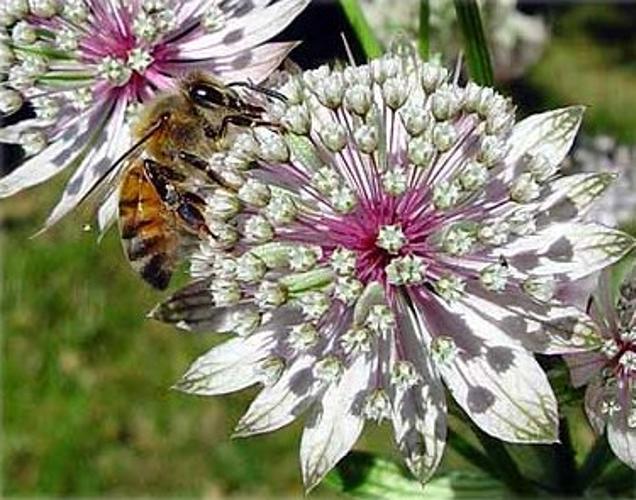
Label: great masterwort